Compost

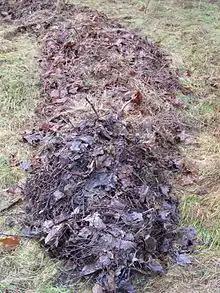
An almost completed bed; the bed does not have soil on it yet.

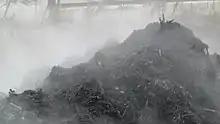
Compost used as fertilizer

The practice of making raised garden beds or mounds filled with rotting wood is also called in German. It is in effect creating a nurse log that is covered with soil.